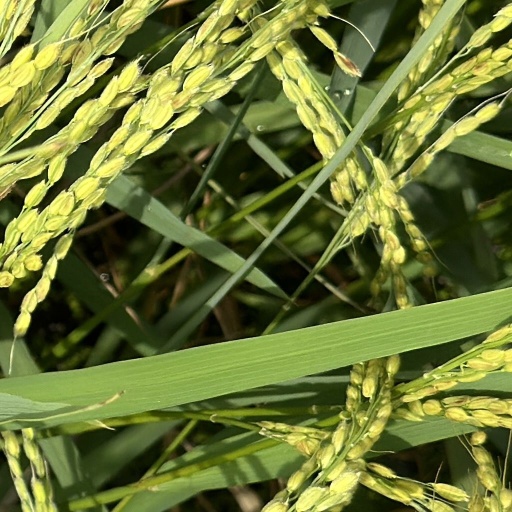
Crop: rice